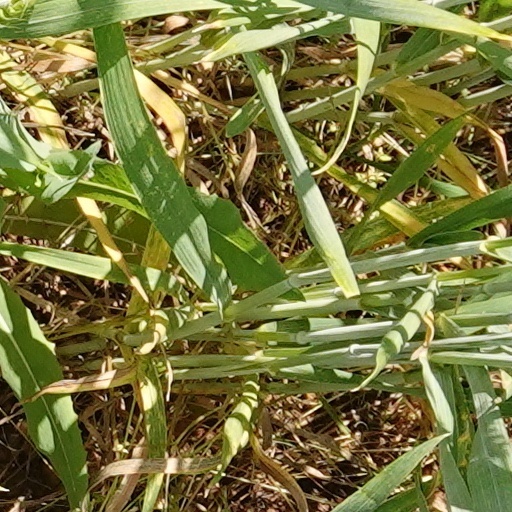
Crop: wheat